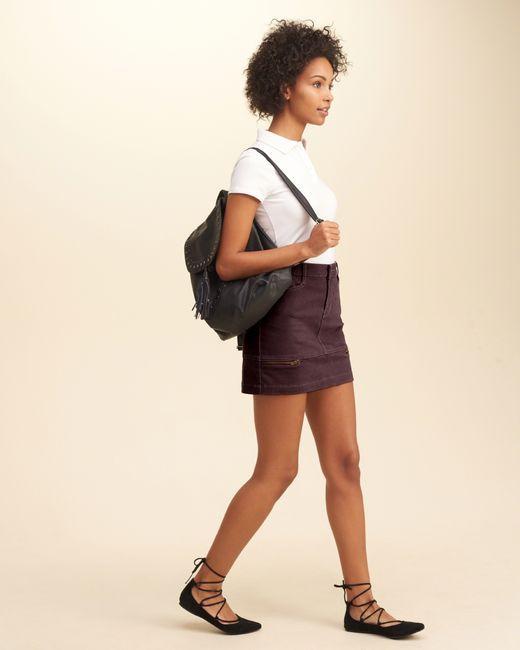
weißes Top Damen Kurzarm Rundhalsausschnitt